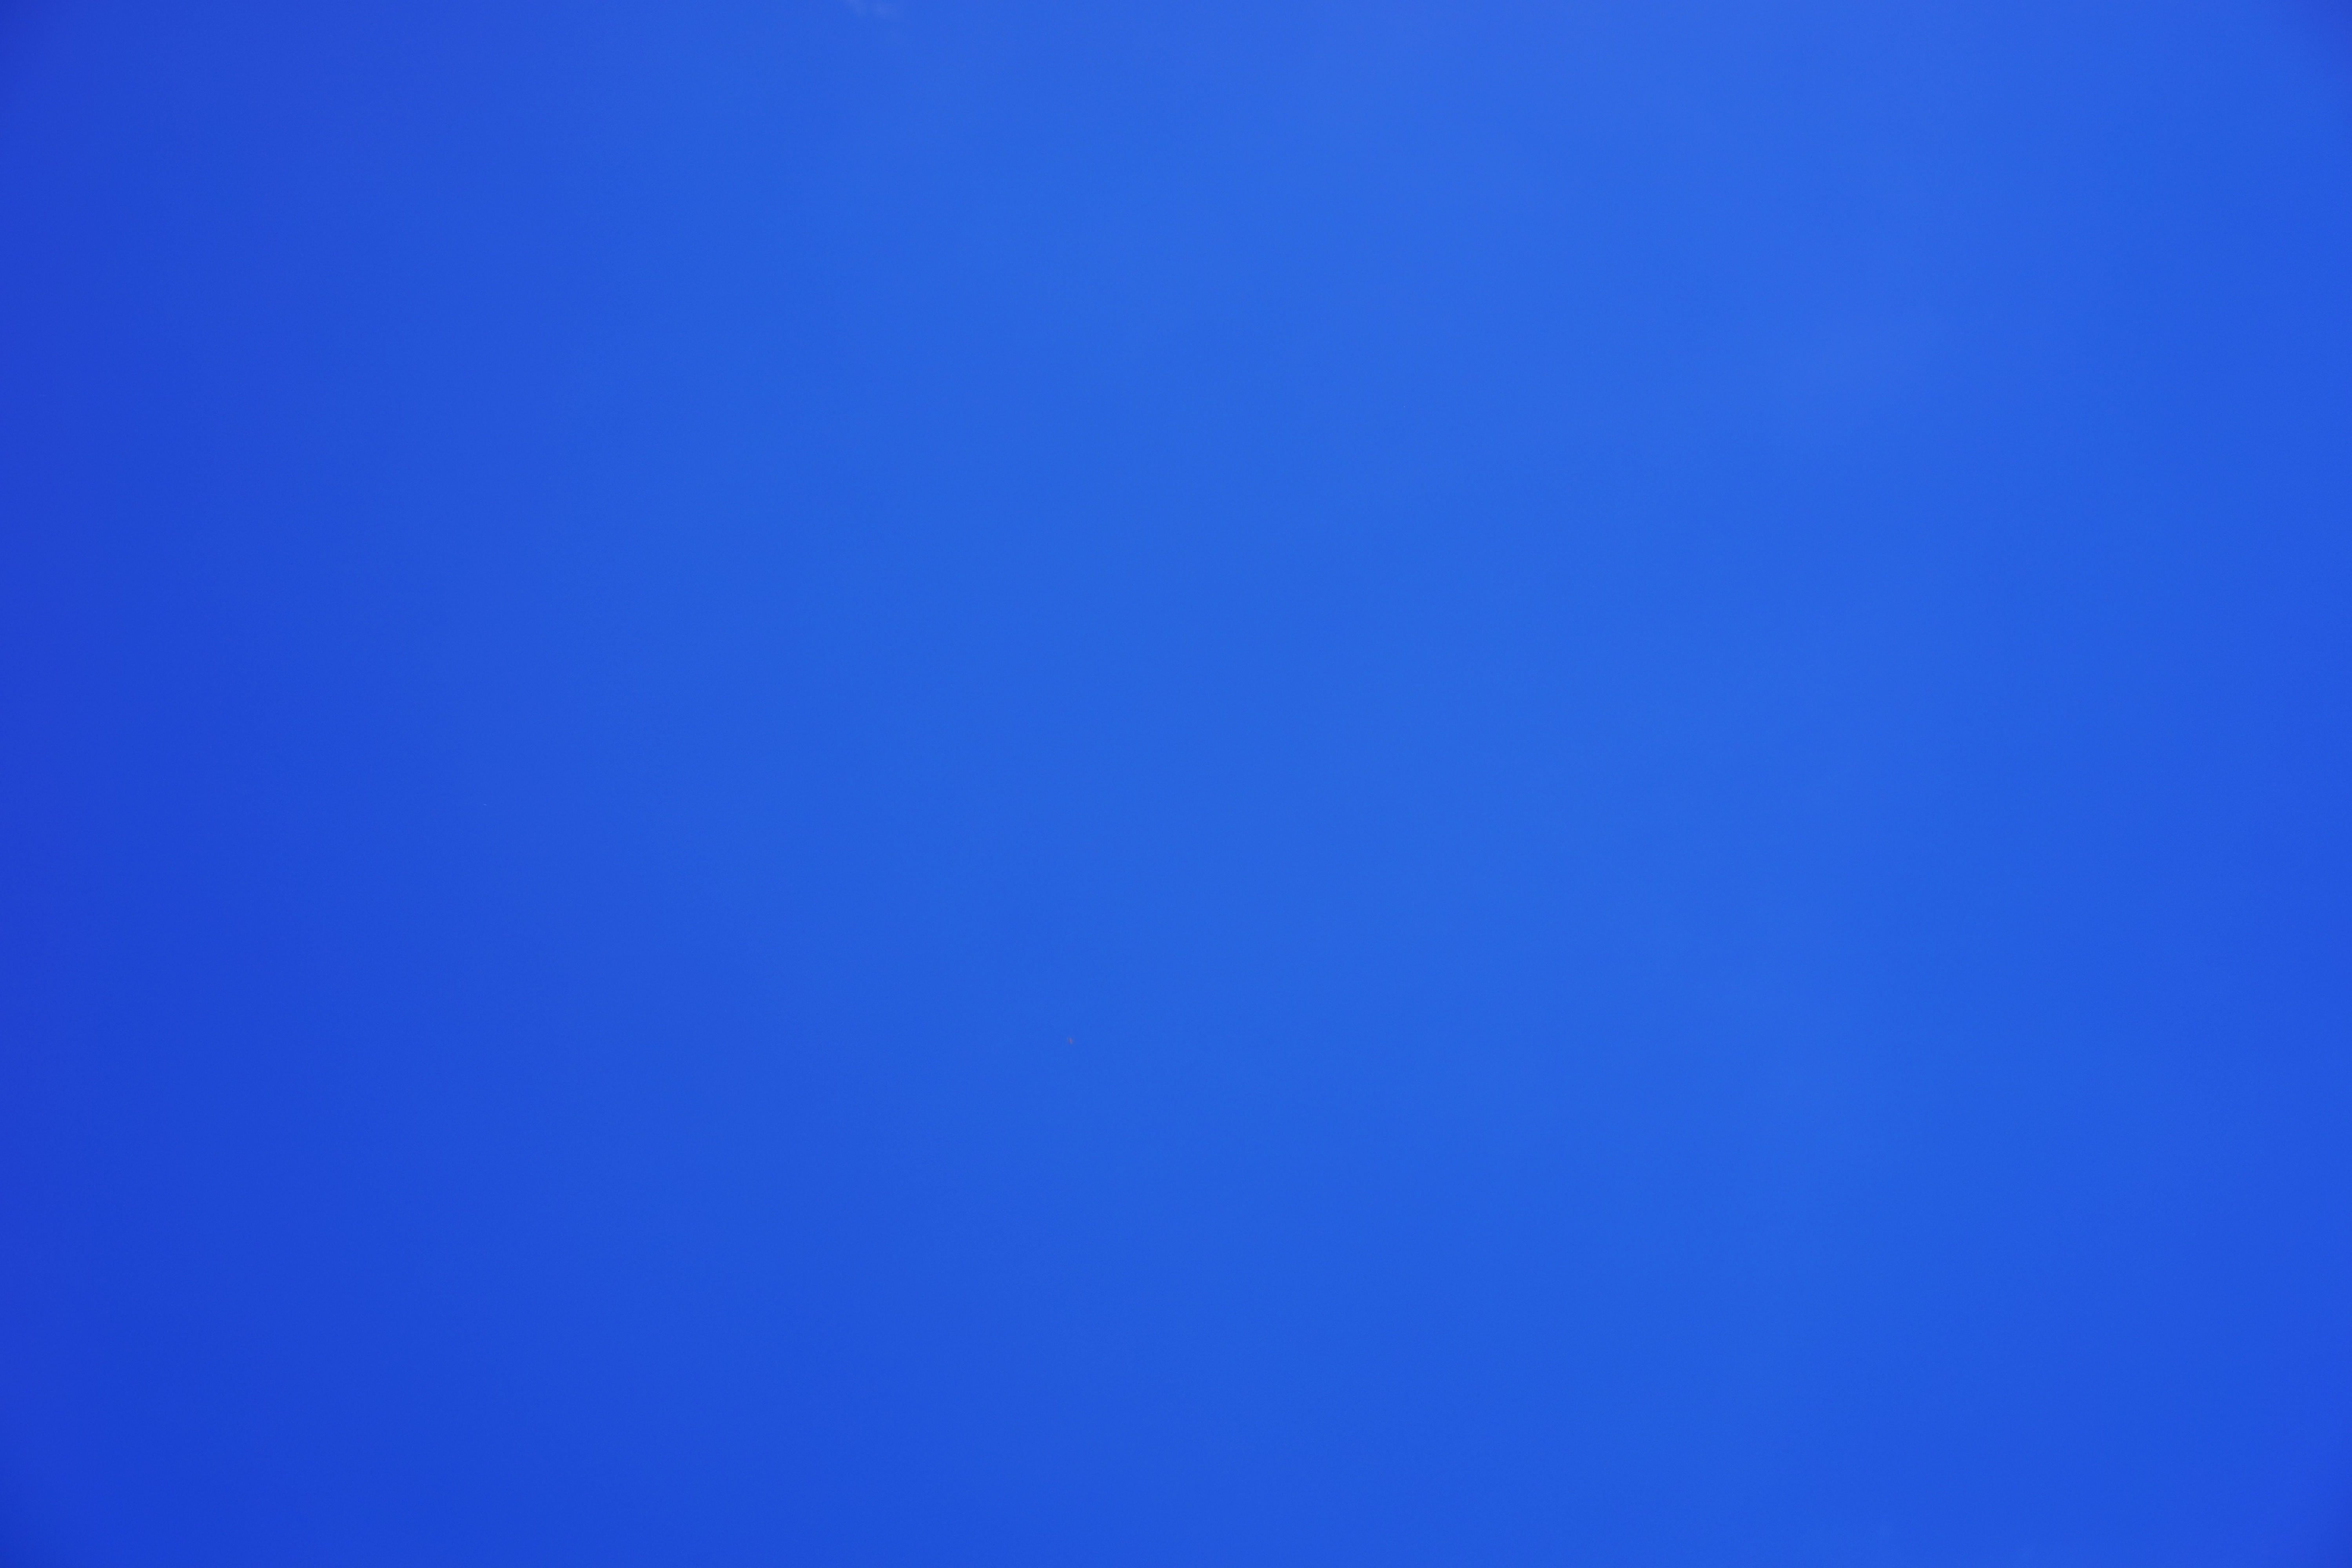
sky, raindrop, underwater, line, color, blue, bright blue, bluish, partly cloudy, dark blue, azur